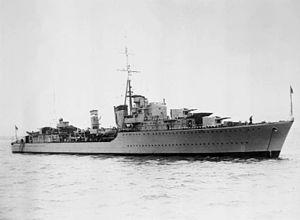
Le HMS Somali est un destroyer de la classe Tribal qui servit dans la Royal Navy durant la Seconde Guerre mondiale.
La Classe Tribal, ou classe Afridi, est un groupe de 27 destroyers construits pour la Royal Navy, la Marine royale canadienne et la Royal Australian Navy lancés entre 1937 et 1945.